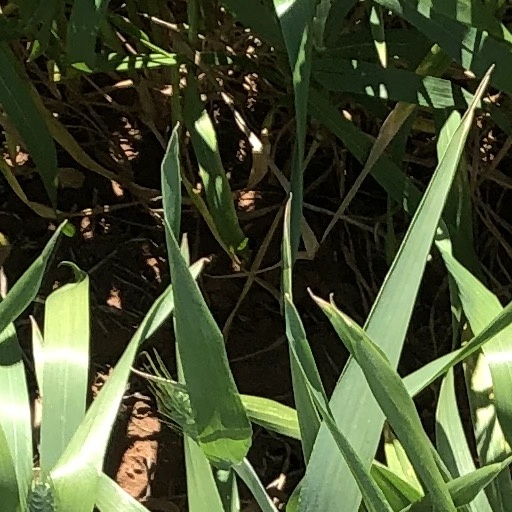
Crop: wheat